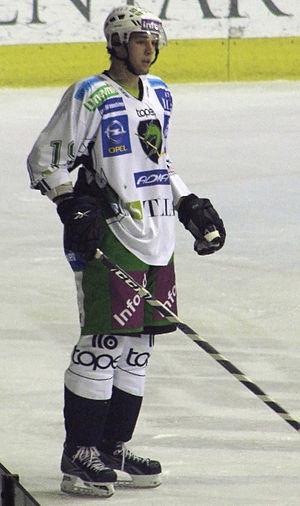
Žiga Pance est un joueur professionnel de hockey sur glace slovène. Il évolue en position d'attaquant. Son frère Erik Pance est également hockeyeur.